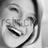
Emotion: happy